Le Beulay

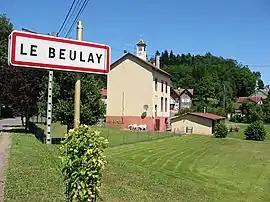
Town hall

Le Beulay is a commune in the Vosges department in Grand Est in northeastern France.